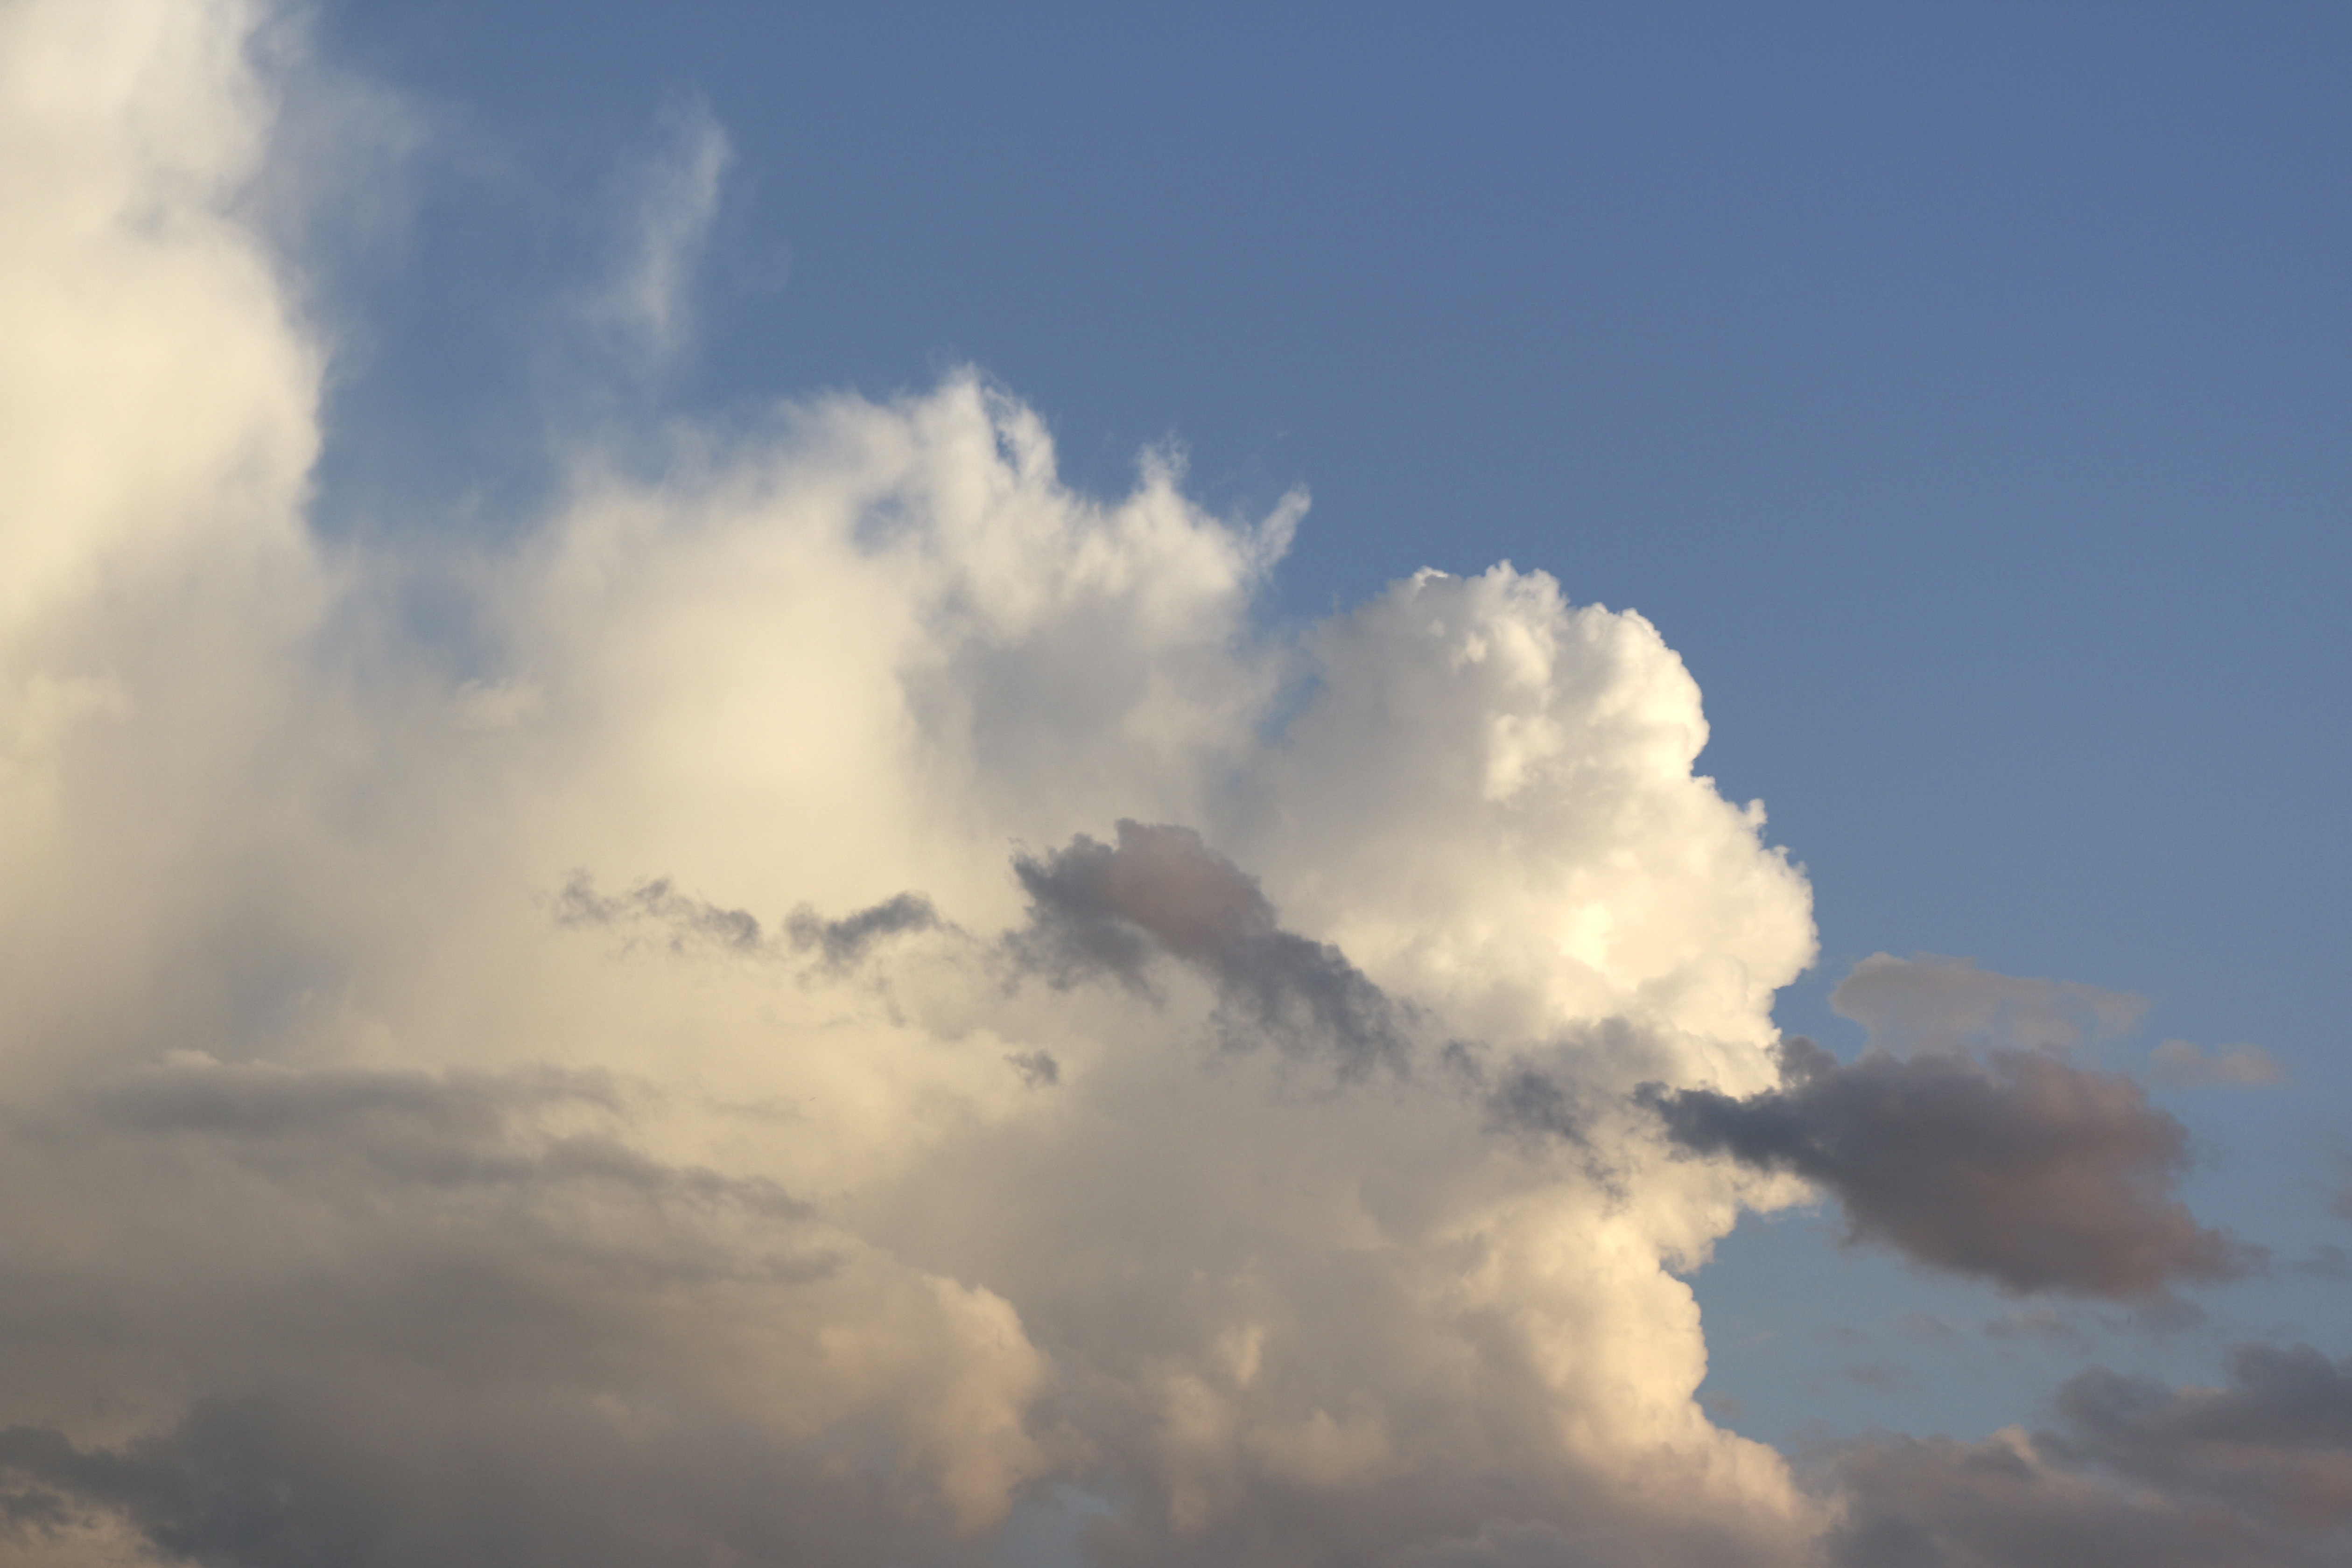
cloud, sky, white, atmosphere, daytime, cumulus, blue, grey, clouds, clouds form, above the clouds, cumulus clouds, meteorological phenomenon, atmosphere of earth